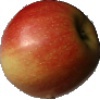
Label: Apple Red 2